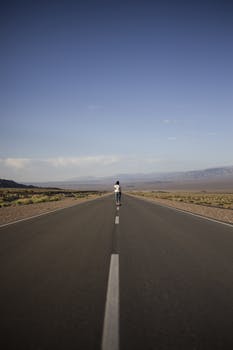
Label: No Watermark